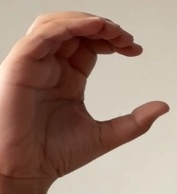
ASL sign: C